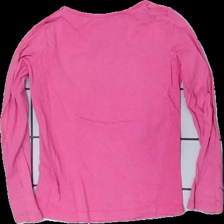
View: back
Type: Top
Category: Children
Brand: Not in the list
Brand text on label: nickelodeon
Colors: Multicolor, Pink, White, Yellow
Material: 100% cotton
Pattern: Other
Cut: Regular
Size: 122
Season: All
Stains: Minor
Smell: Minor
Damage: lost fit/shape
Price range: <50
Recommended usage: Export